C. Boden Kloss

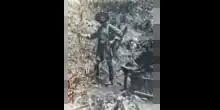
Portrait of Cecil Boden Kloss during the Wollaston Expedition

Cecil Boden Kloss (28 March 1877–19 August 1949) was an English zoologist. He was an expert on the mammals and birds of Southeast Asia. The Rubiaceae genus "Klossia" was named after him.